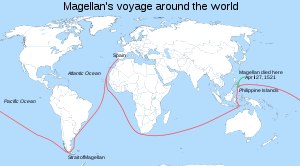
Juan Sebastián Elcano / Jordomsejlingen
Selvom Magellan ikke prøvede at sejle rundt om jorden og døde halvvejs, er han meget mere berømt end Elcano
Juan Sebastián Elcano var en spansk opdagelsesrejsende.